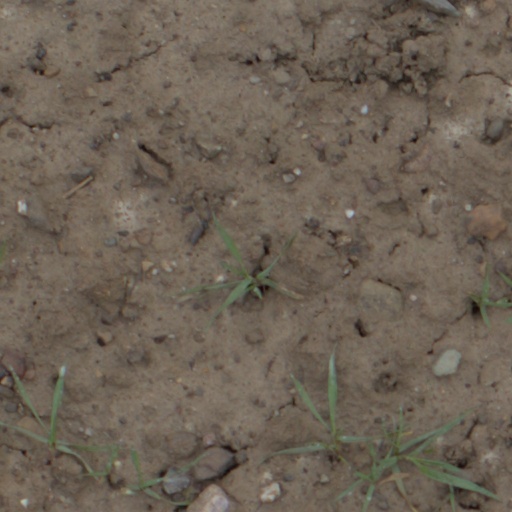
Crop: wheat